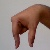
The image shows a hand gesture representing the letter 'Q' in Indian Sign Language.